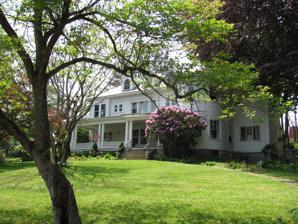
Building: LaCroix-Mosher House
Country: United States of America
Year built: 1904
Historic house in Massachusetts, United States United States historic place LaCroix-Mosher House U.S. National Register of Historic Places LaCroix-Mosher House Show map of Massachusetts Show map of the United States Location 56 Everett St., Southbridge, Massachusetts Coordinates 42°4′21″N 72°2′2″W / 42.07250°N 72.03389°W / 42.07250; -72.03389 Built 1904 Architect Clemence, George H. Architectural style Colonial Revival MPS Southbridge MRA NRHP reference No. 89000524 Added to NRHP June 22, 1989 The LaCroix-Mosher House is a historic house at 56 Everett Street in Southbridge, Massachusetts .  It is one of a few remaining Colonial Revival mansions from the early 20th century in Southbridge.  It was designed by architect George H. Clemence , and built c. 1904-07 for Joseph Lacroix, president of the Hyde Manufacturing Company.  In the late 1920s the house was acquired by Ira Mosher, vice president of the American Optical Company . The house was listed on the National Register of Historic Places in 1989. See also National Register of Historic Places listings in Southbridge, Massachusetts National Register of Historic Places listings in Worcester County, Massachusetts References